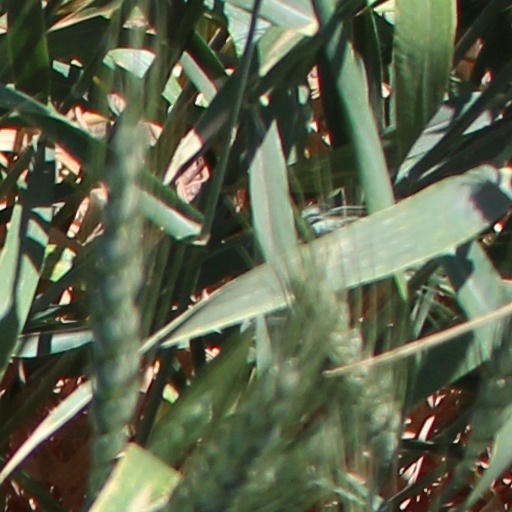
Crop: wheat